Anwaar ul Haq Kakar

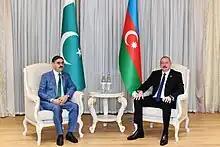
Kakar with Azerbaijan's President Ilham Aliyev in November 2023

In 2023, Kakar was nominated to serve as Caretaker Prime Minister of Pakistan by outgoing Leader of the Opposition Raja Riaz and outgoing Prime Minister Shehbaz Sharif. He was sworn in as caretaker prime minister by President Arif Alvi on 14 August 2023, the 76th independence day of Pakistan. He resigned from the Senate on 14 August 2023, which was accepted by the Chairman of the Senate Sadiq Sanjrani. Kakar's position as caretaker prime minister was given further executive power by previous government legislation, primarily to ensure Kakar was able to smoothly ensure the implementation of major policy decisions.